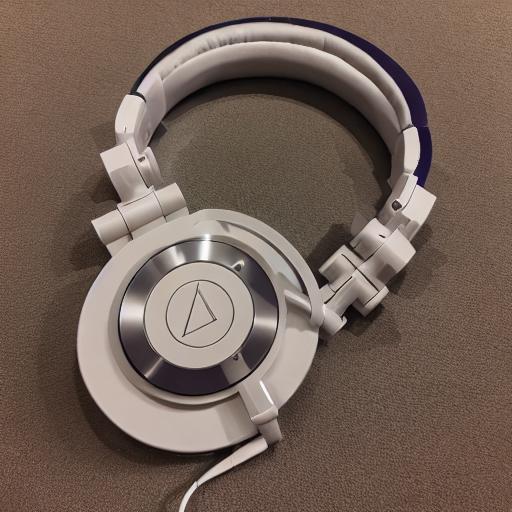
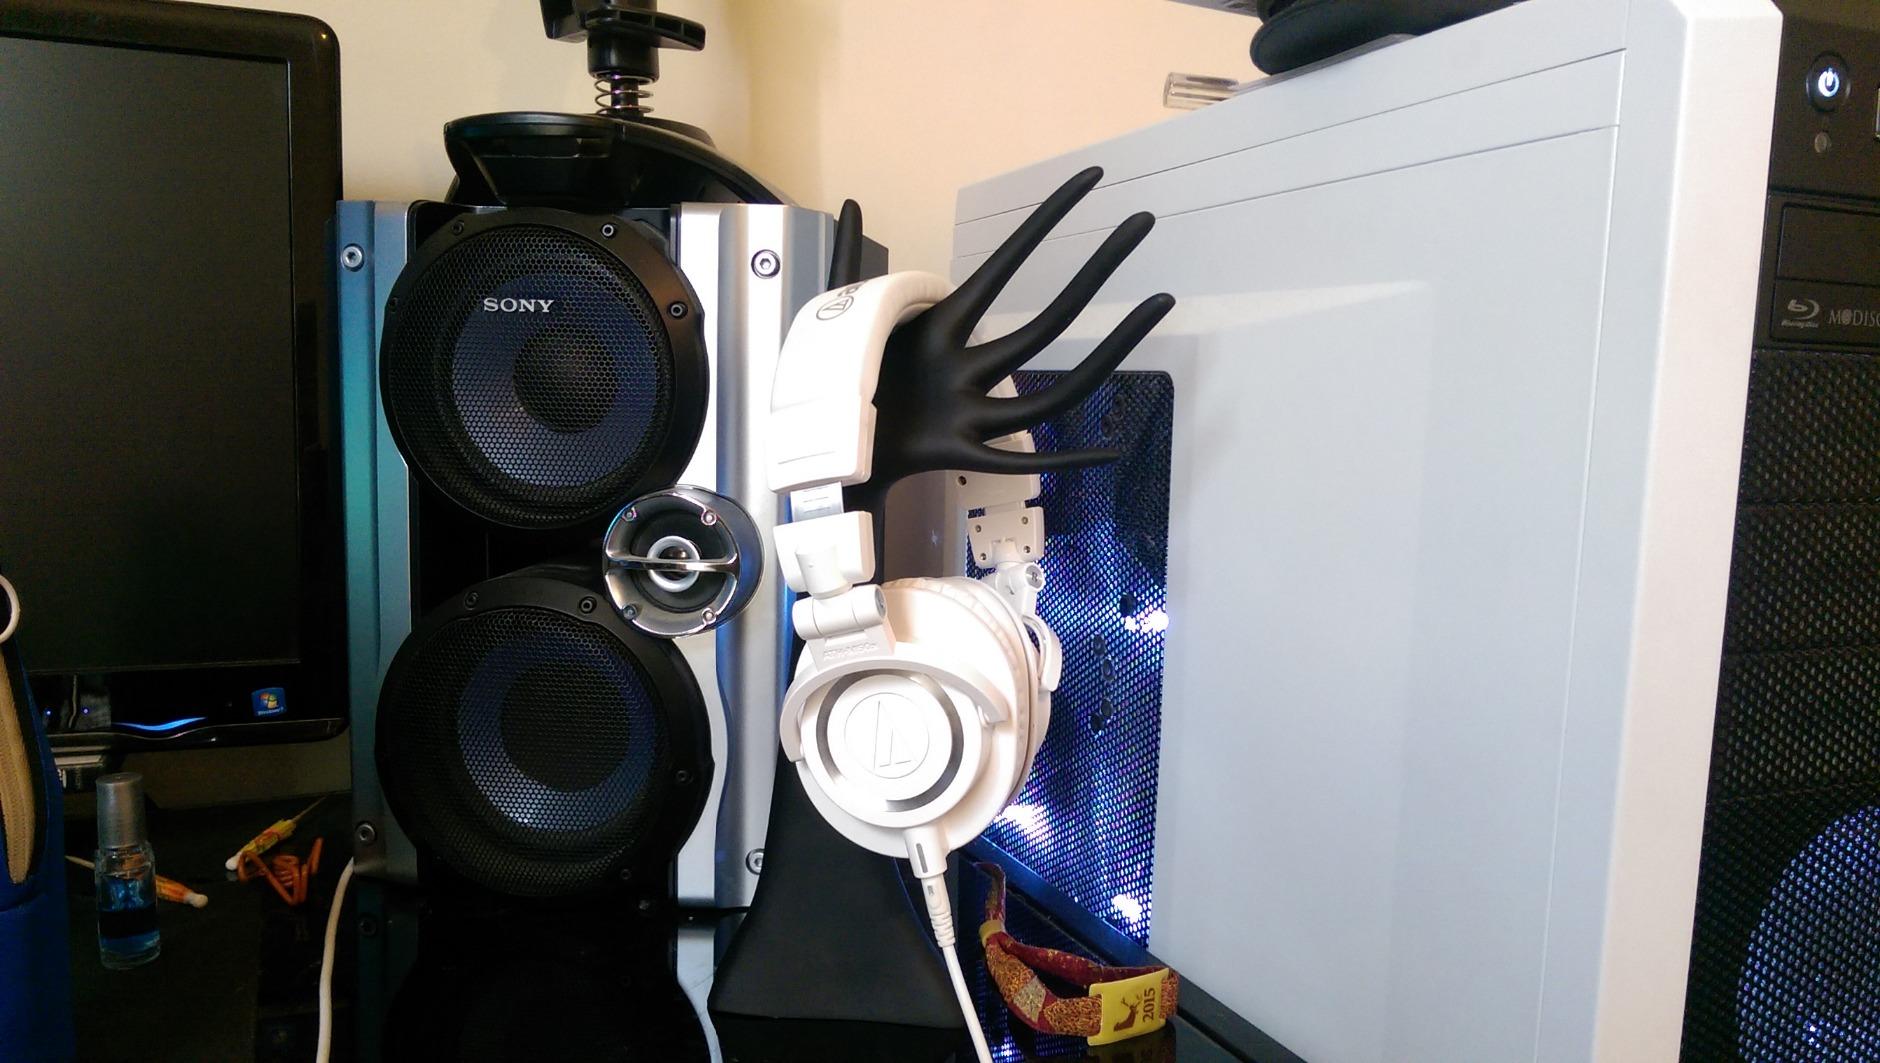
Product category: headphones
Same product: no